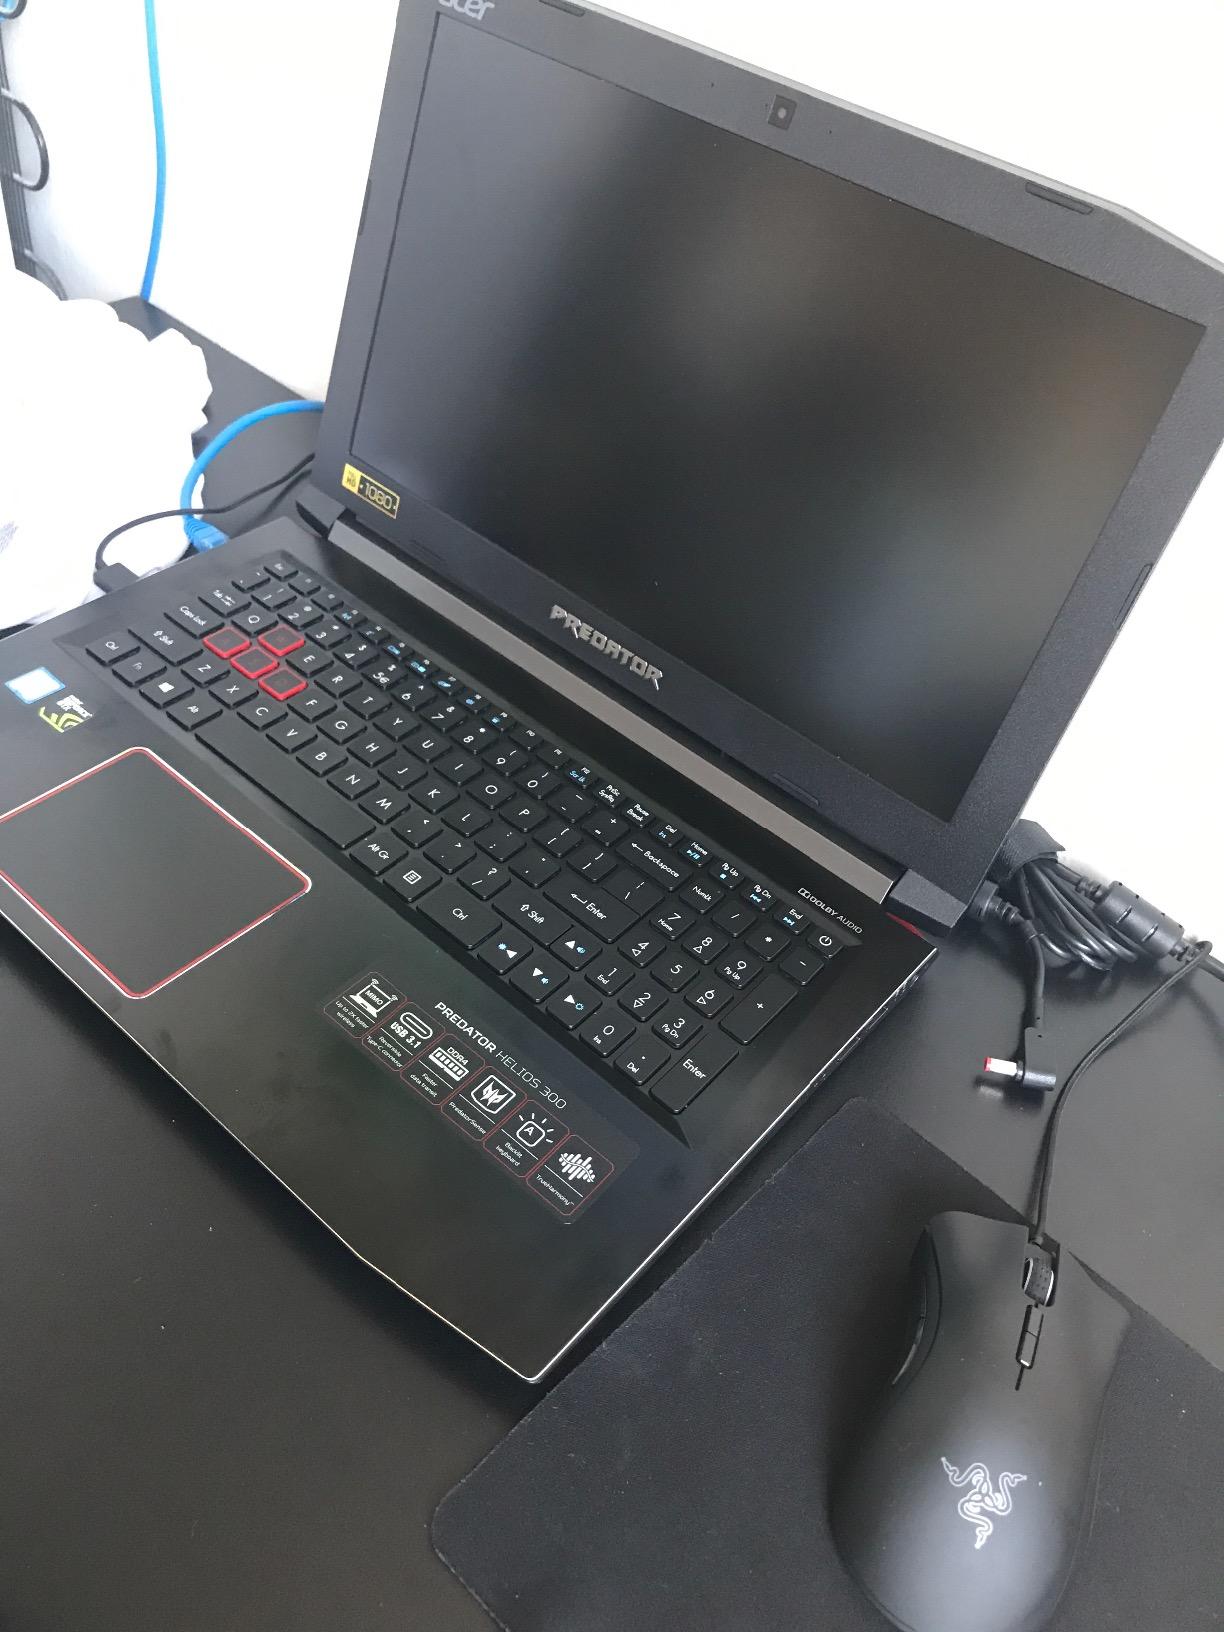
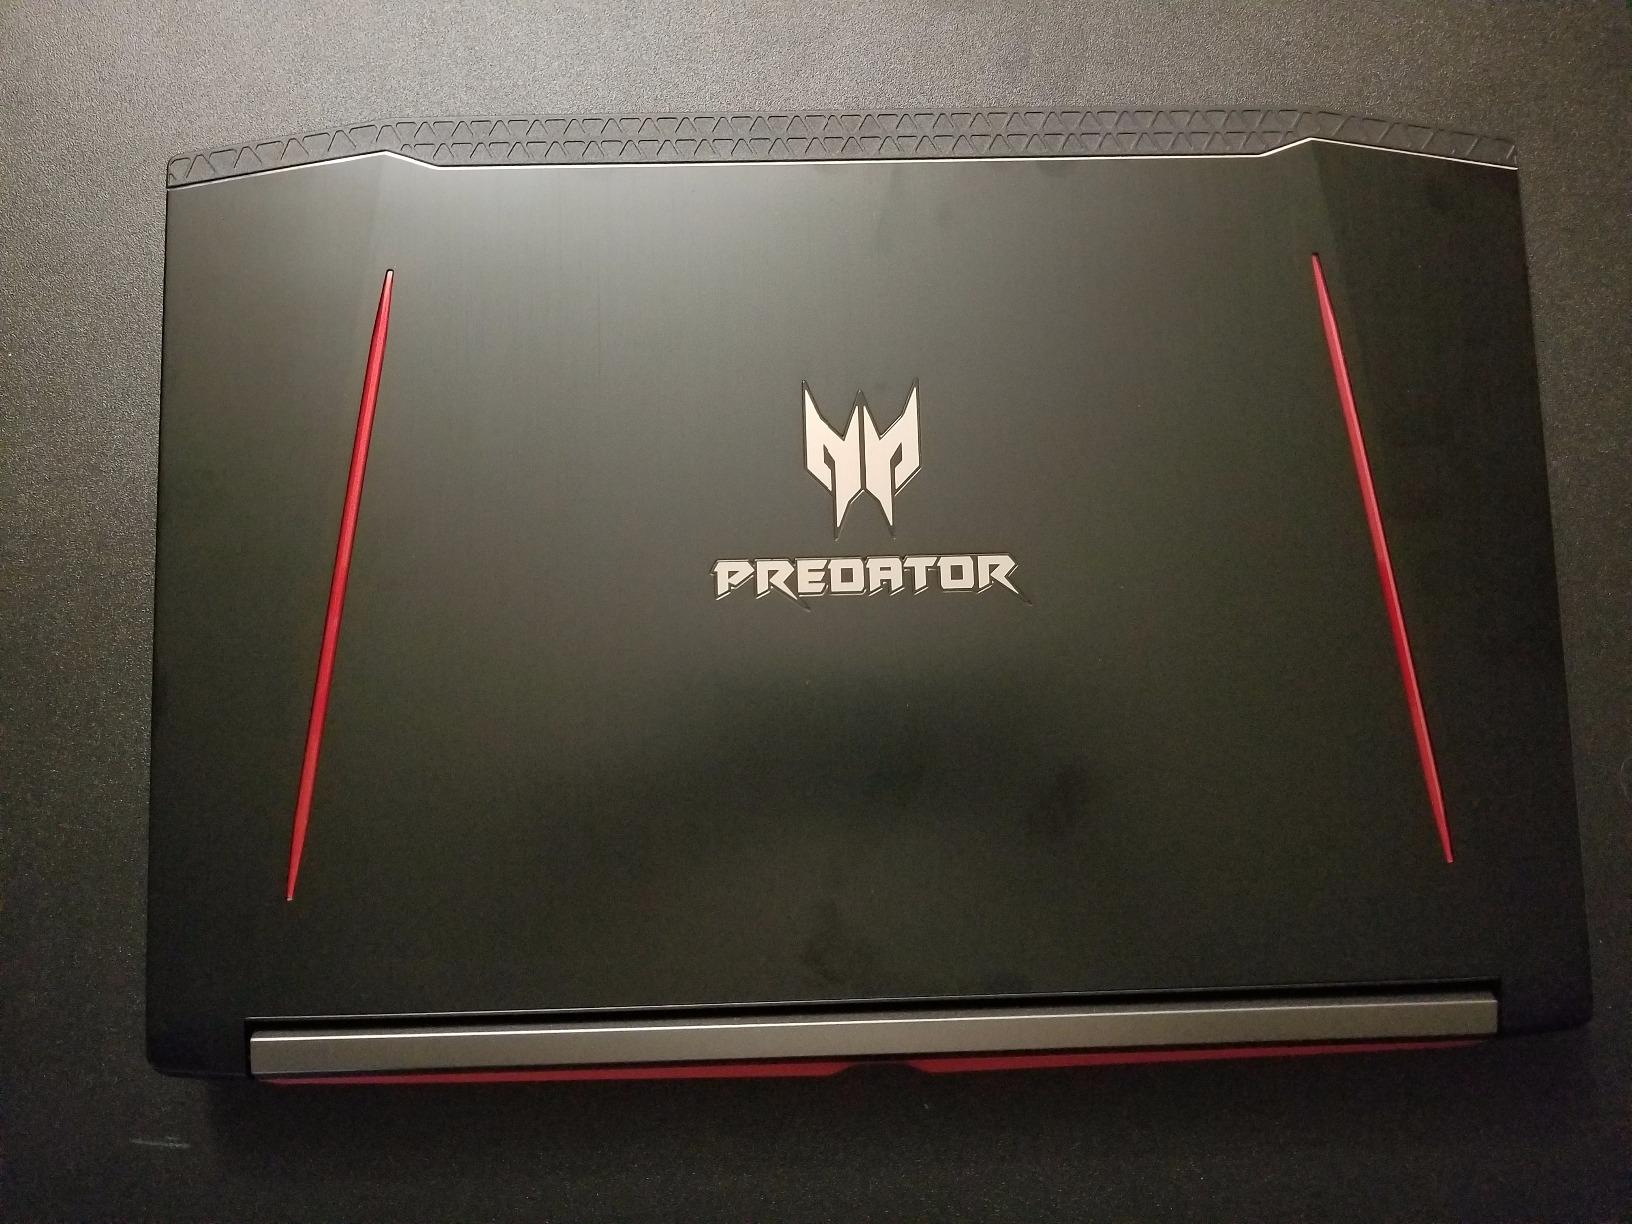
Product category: laptop
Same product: yes